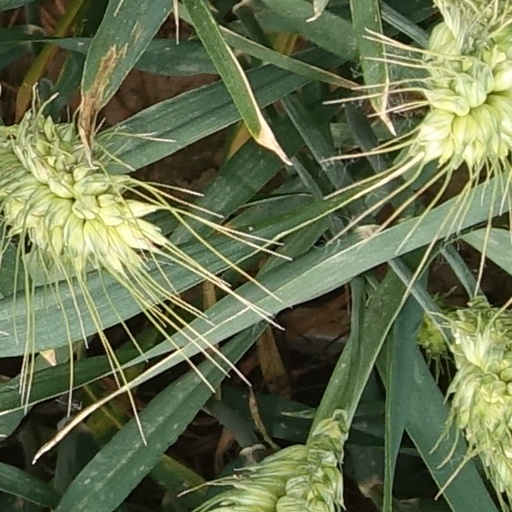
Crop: wheat